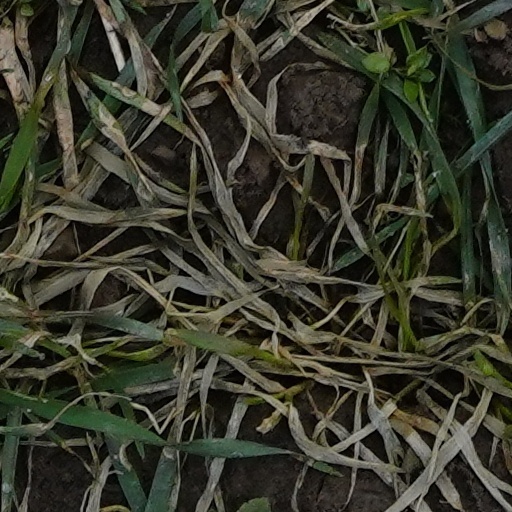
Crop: wheat